Tomas Martinec

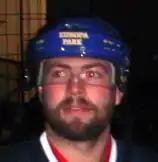

Tomáš Martinec (born 5 March 1976) is a retired Czech-German ice hockey player. He competed in the men's tournament at the 2006 Winter Olympics. In 2019 he became the head coach of EA Steiermark U18 of the EBJL in Austria His father is Vladimír Martinec, a Czech ice hockey coach and former player.